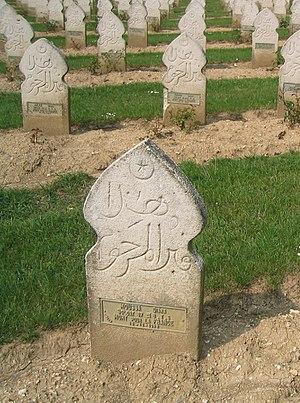
Tombe de Moussa Diara, 87e bataillon de Tirailleurs sénégalais, mort pour la France en octobre 1918 (carré musulman au cimetière du Fort de Douamont (Meuse, France)
L’histoire du Sénégal – avant l'accession du pays à son indépendance en 1960 – s'inscrit d'abord dans celle d'entités plus larges telles que, successivement, le Sahara, le Soudan, la Sénégambie ou l'Afrique-Occidentale française, avant d'être associée à l'époque contemporaine à celle des États voisins du Sahel africain.
Le 87ᵉ Bataillon de Tirailleurs Sénégalais est un bataillon français des troupes coloniales.